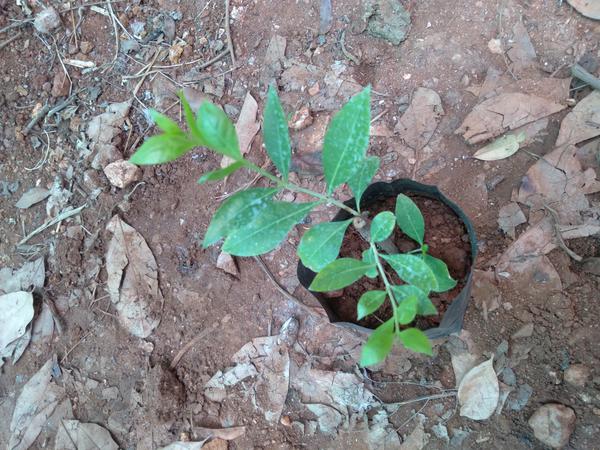
Plant: Henna